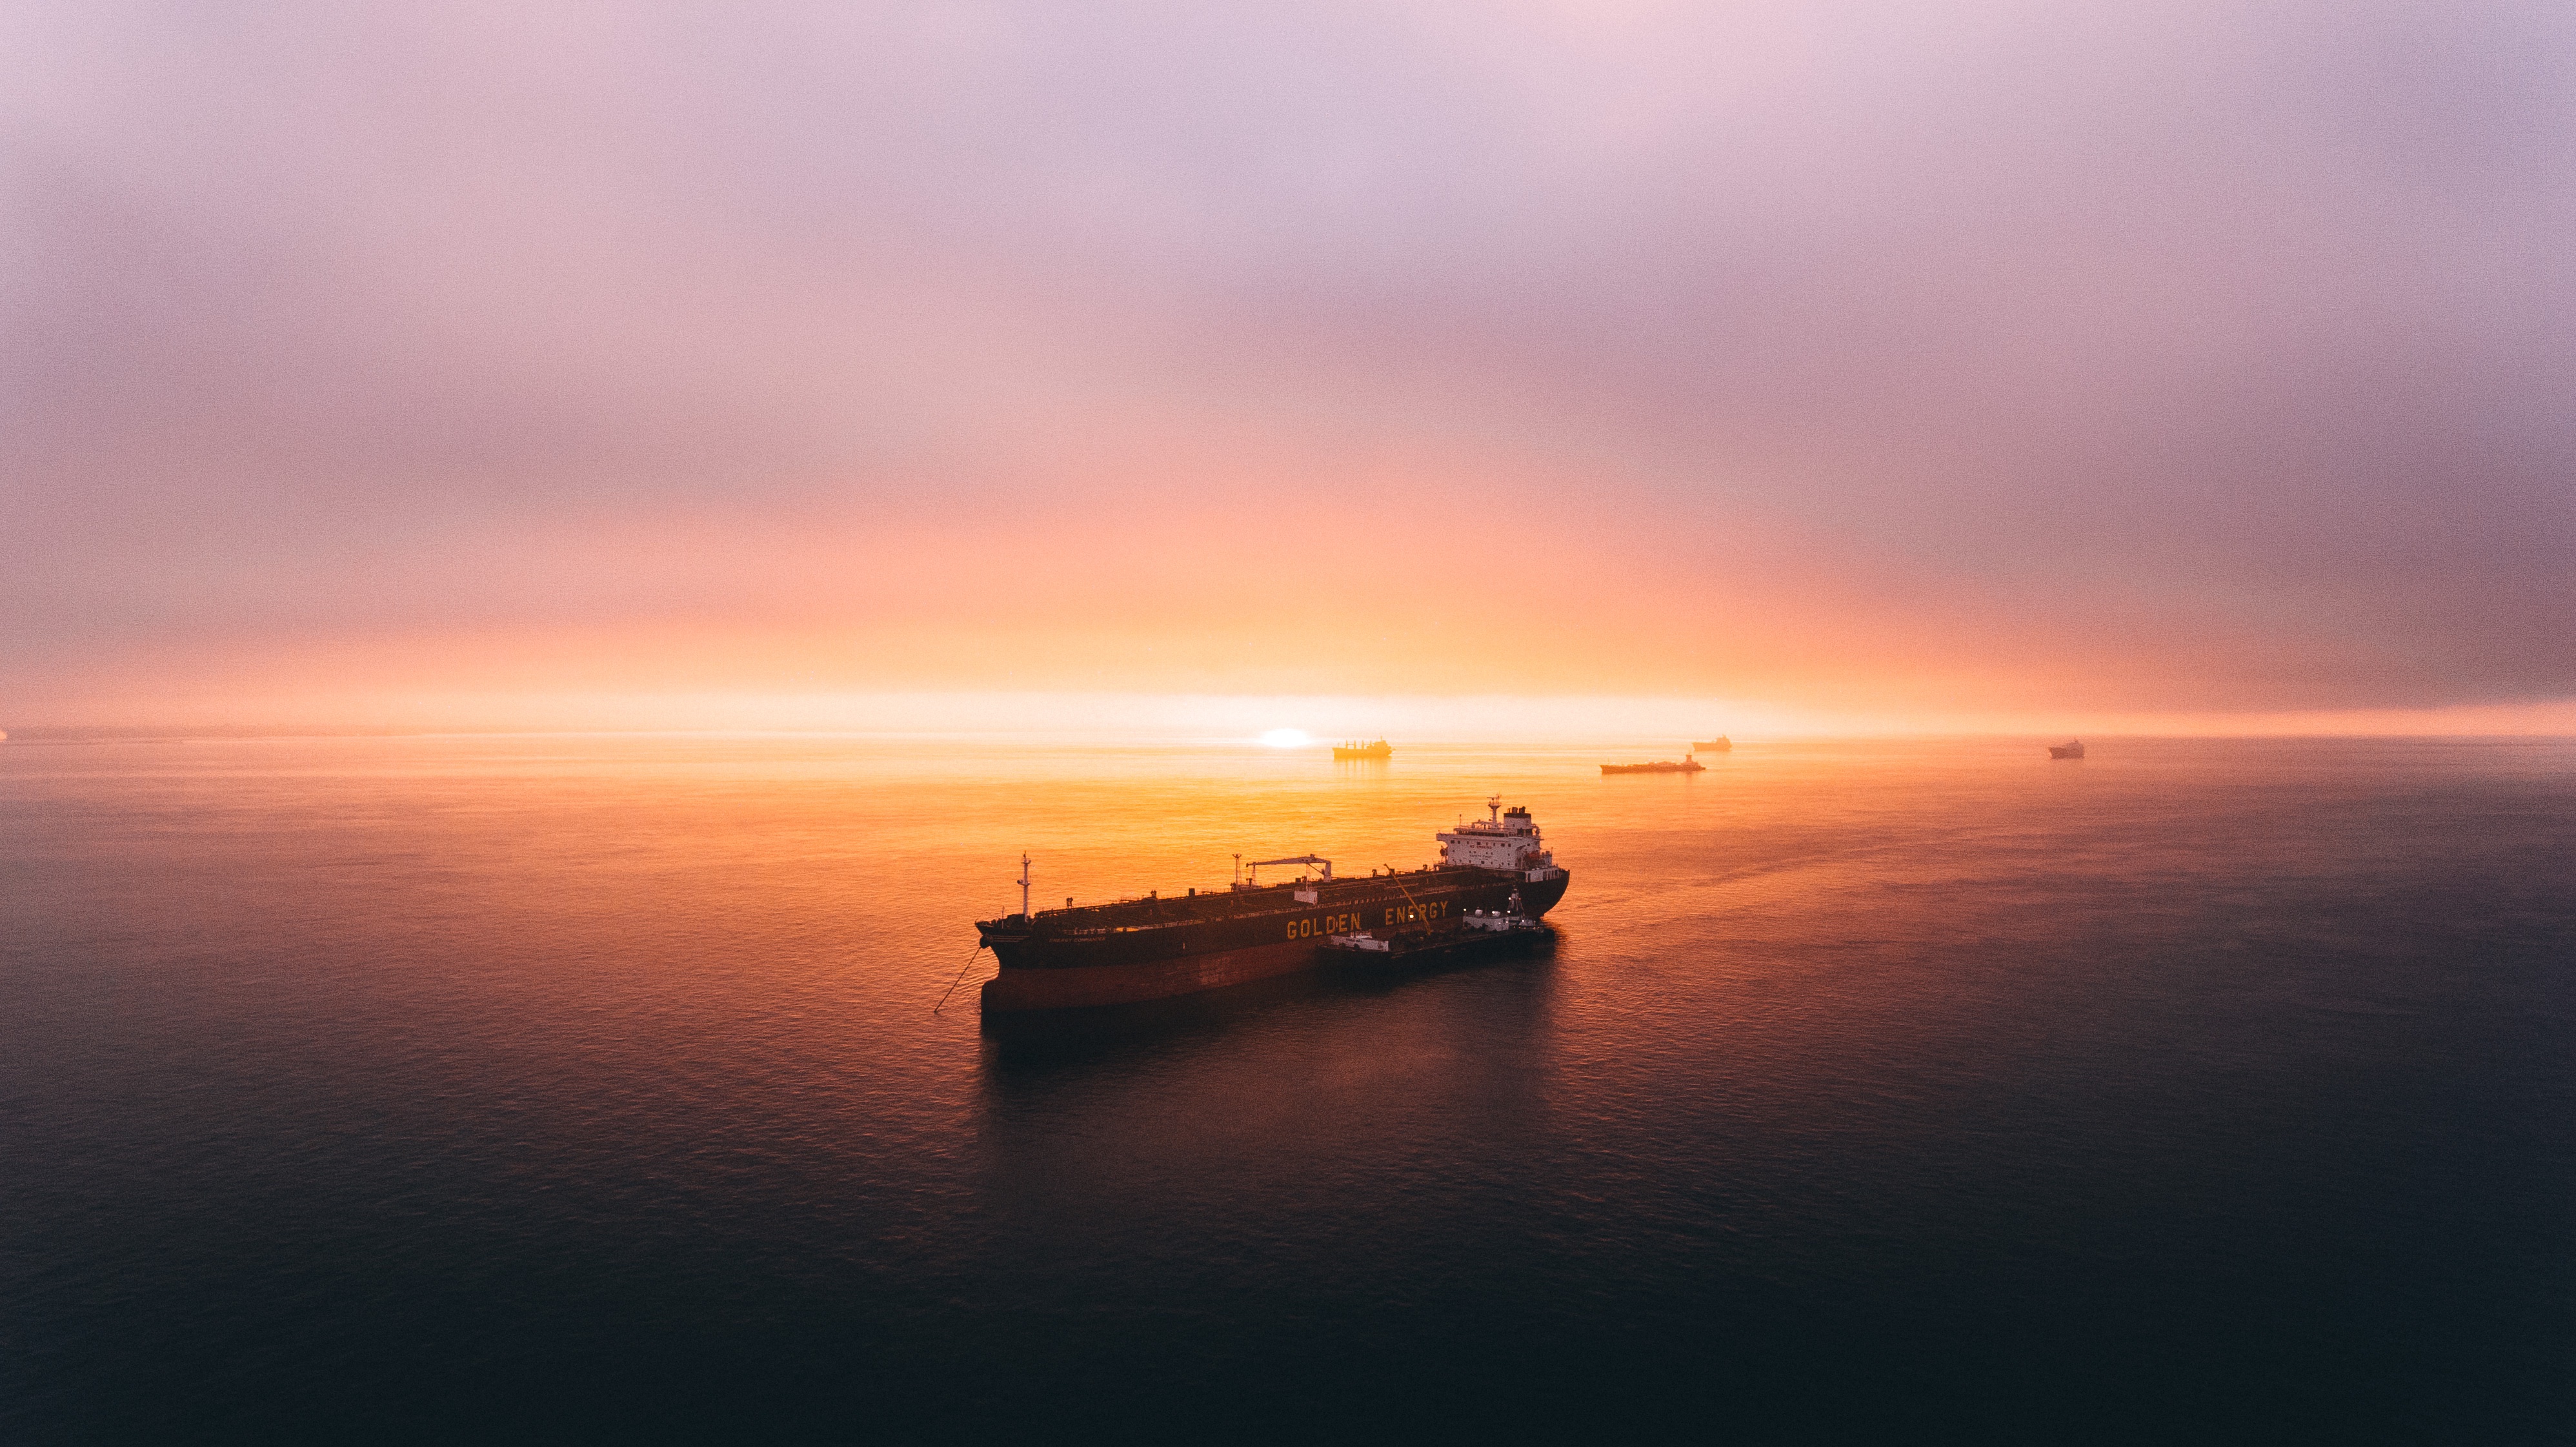
sea, coast, ocean, horizon, cloud, sun, sunrise, sunset, sunlight, morning, wave, dawn, dusk, evening, reflection, vehicle, afterglow, atmospheric phenomenon